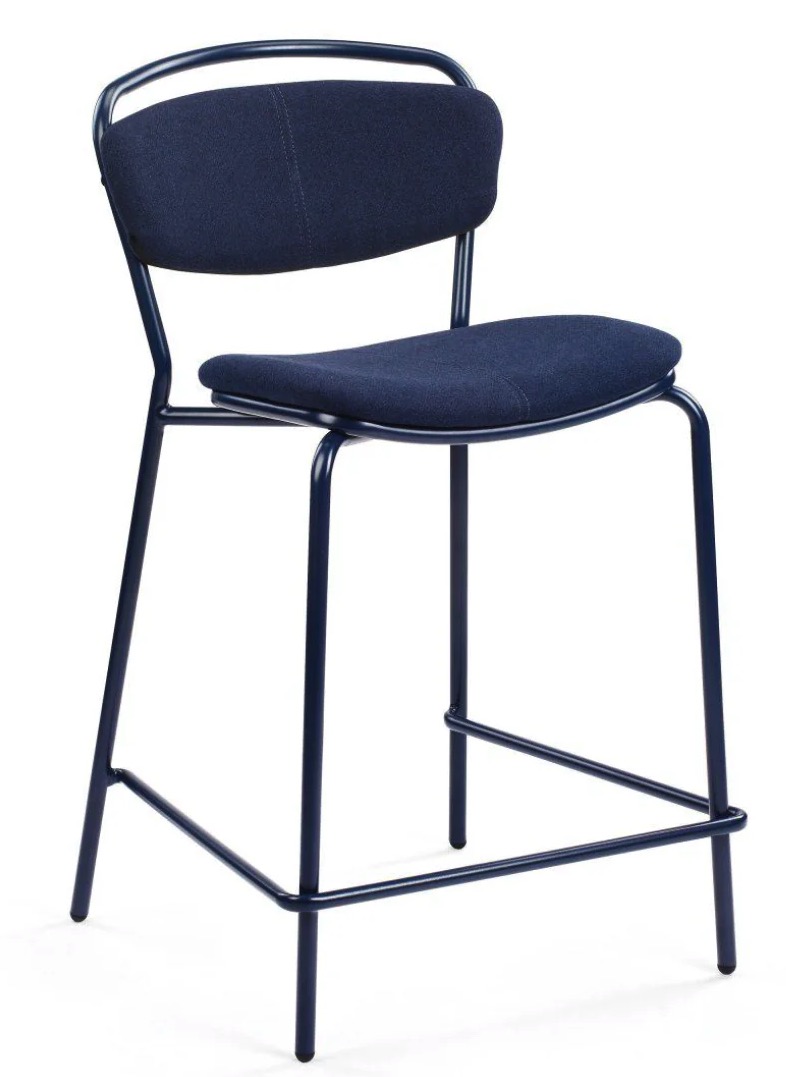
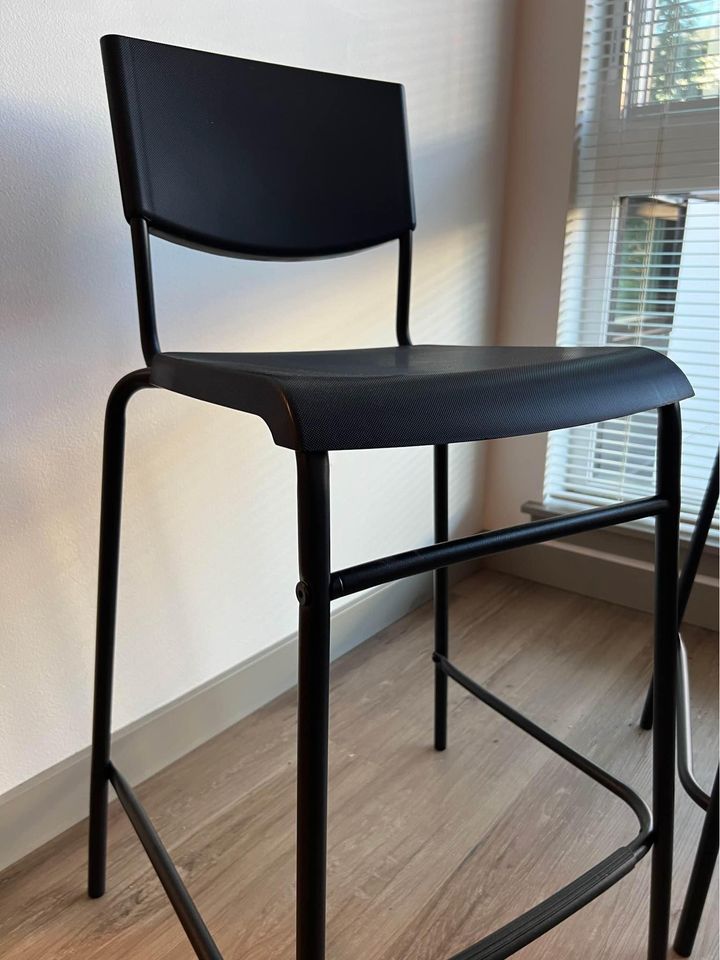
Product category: stool
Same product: no